The Show-Off (1926 film)

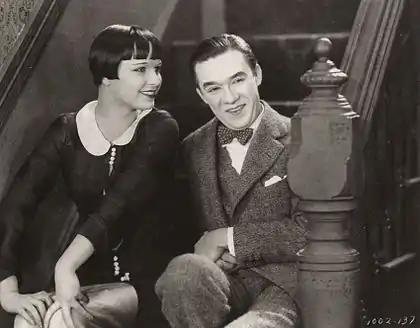
Louise Brooks and Gregory Kelly in "The Show-Off"

After Paramount had engaged Florence Vidor to play Mrs. Hazlitt and the 19-year-old Betty Bronson to play her daughter, Lita, director St. Clair personally requested Adolphe Menjou to play the role of her father, Mr. Hazlitt.